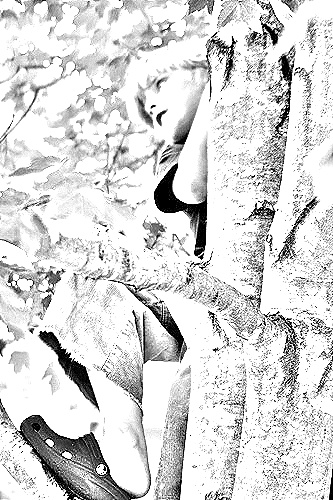
Portrait style: Sketch Portrait